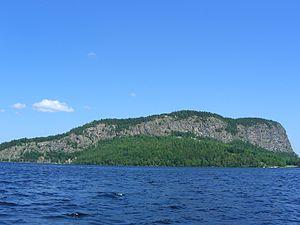
Le mont Kineo est une montagne de 545 mètres d'altitude située au sein du lac de Moosehead dans l'État du Maine, aux États-Unis.